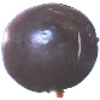
Label: passion_fruit